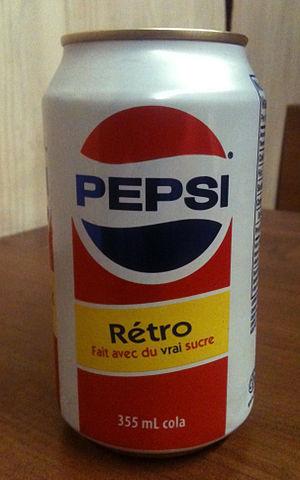
Une canette de Pepsi Rétro.
Pepsi, anciennement Pepsi-Cola, est une boisson gazeuse, créée à New Bern, État de Caroline du Nord, États-Unis. Elle est commercialisée par la société PepsiCo.